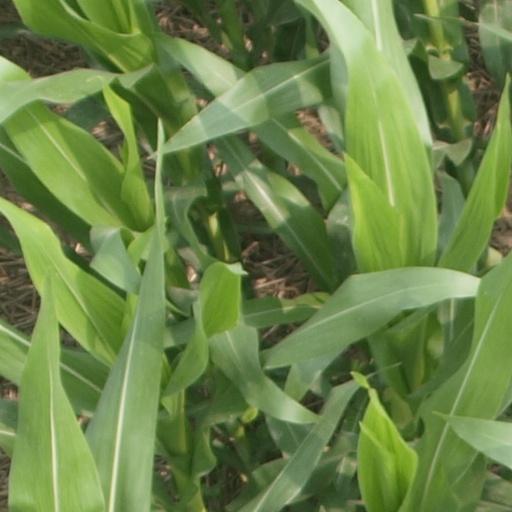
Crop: maize; corn